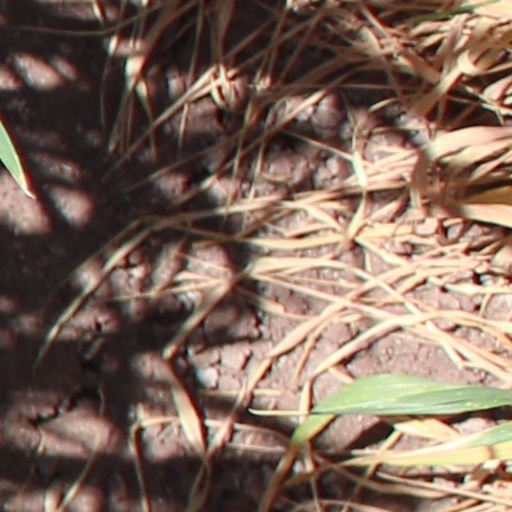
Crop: wheat